Queen Street, Auckland

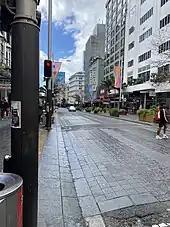
Queen Street after a further upgrade in 2023

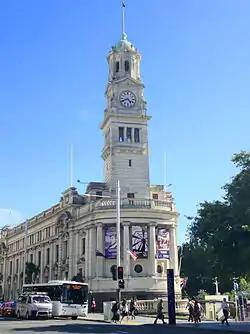
Auckland Town Hall, a major civic building of the early 20th century.

Public perception in the early 2000s was that Queen Street had lost some of its good reputation in the previous decades, with a rundown and uncoordinated streetscape and the loss of several prestigious retailers cited as either causes or effects. Auckland City Council decided to address the issue of the 'tired' Queen Street through a major redevelopment of the street.